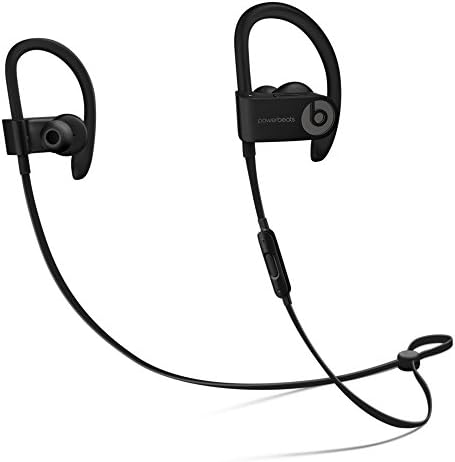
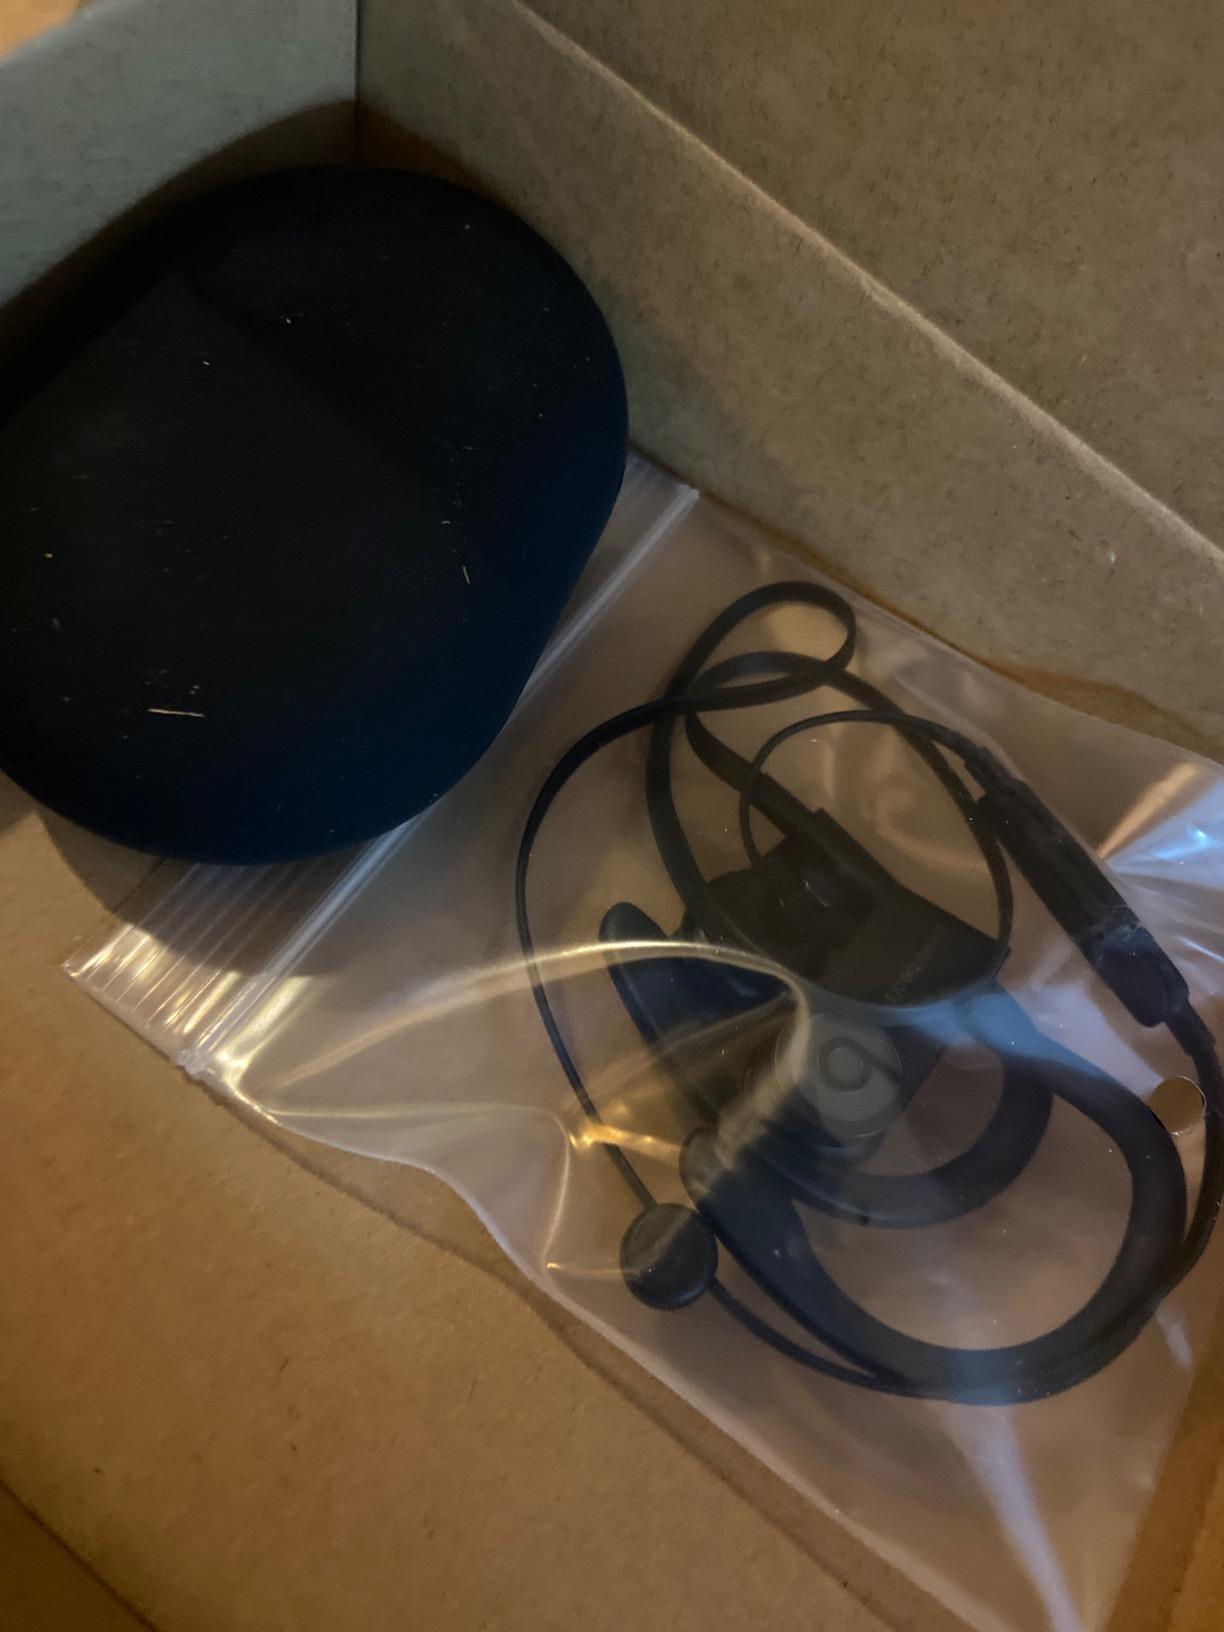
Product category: headphones
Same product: yes